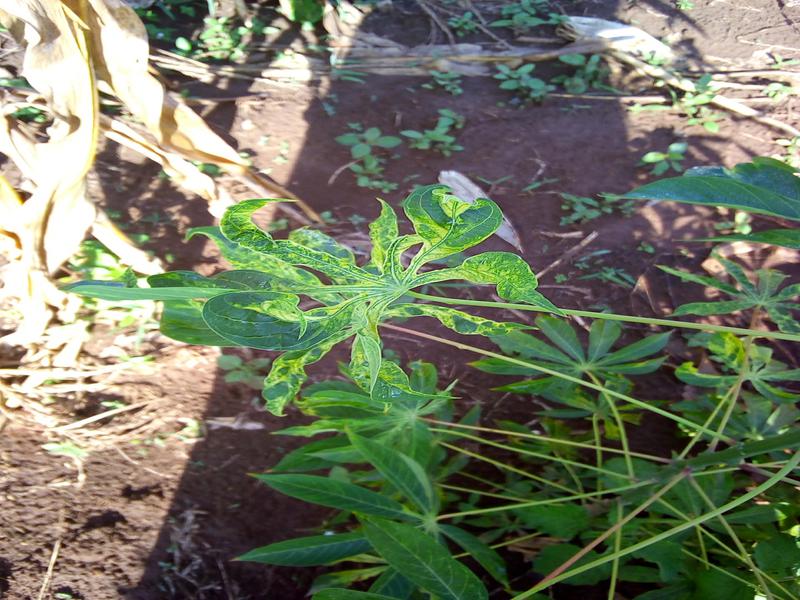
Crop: cassava
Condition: mosaic_disease